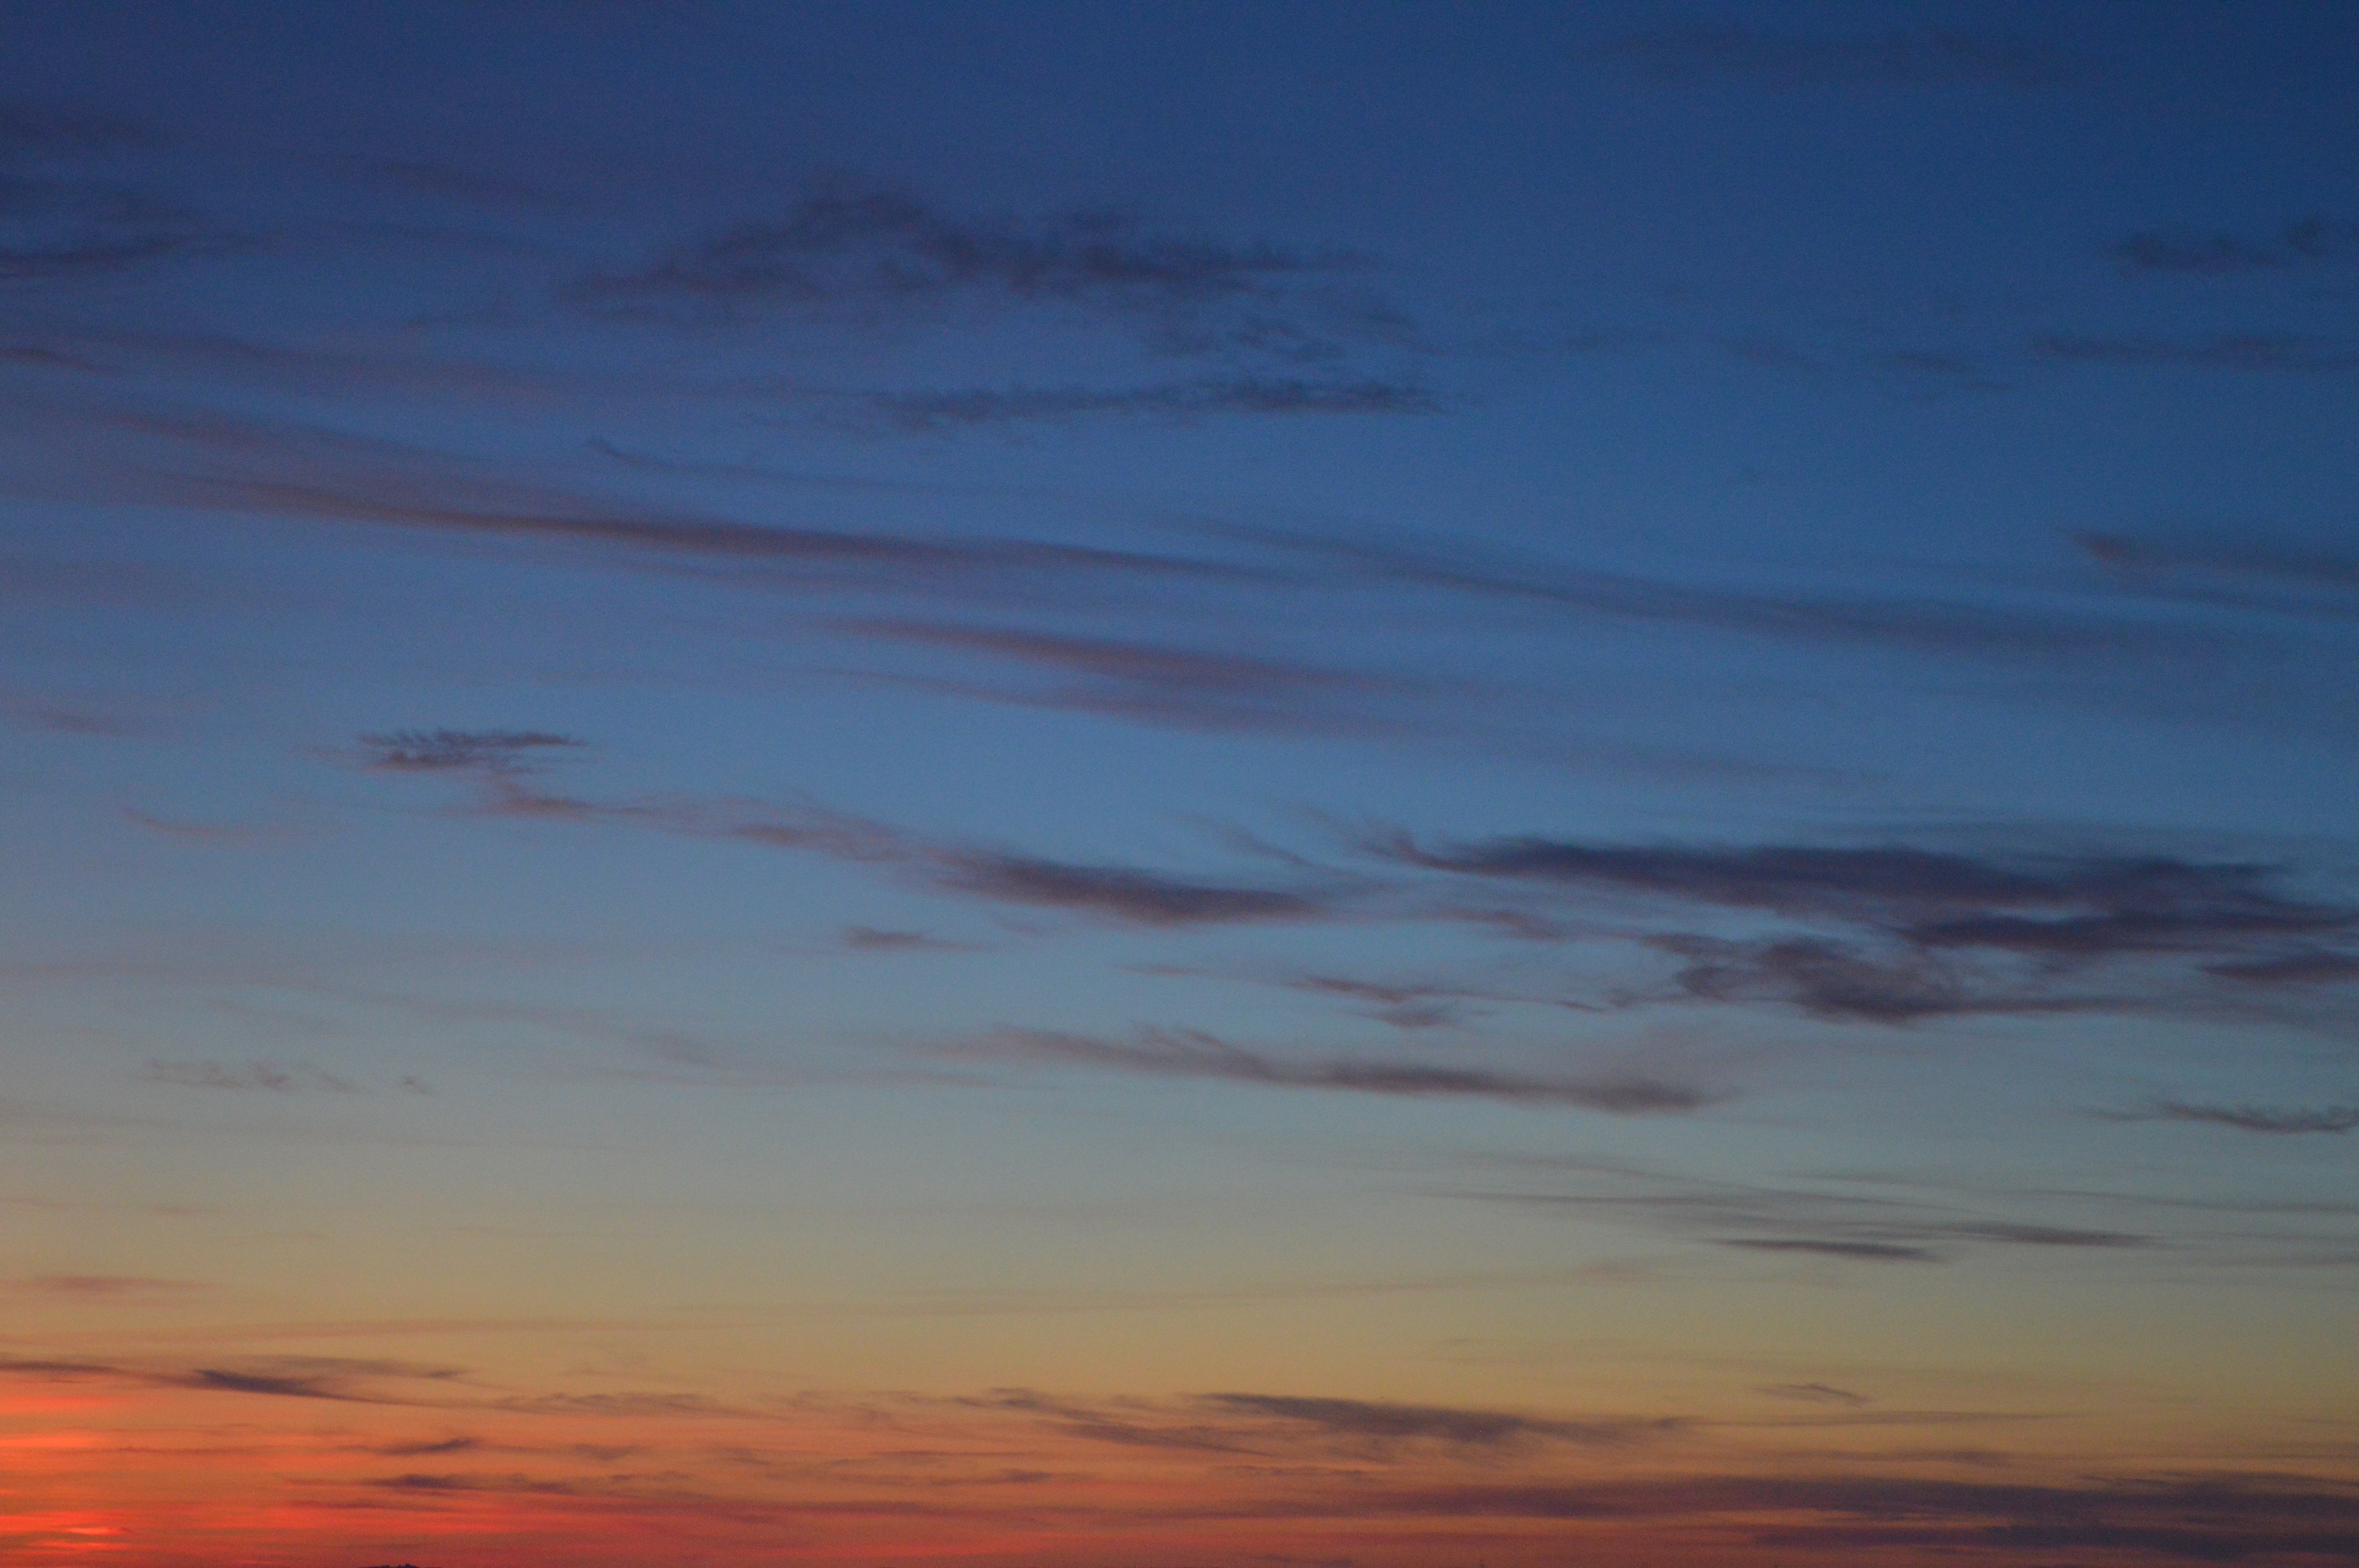
sea, horizon, cloud, sky, sunrise, sunset, morning, dawn, atmosphere, dusk, evening, cumulus, plain, afterglow, red sky at morning